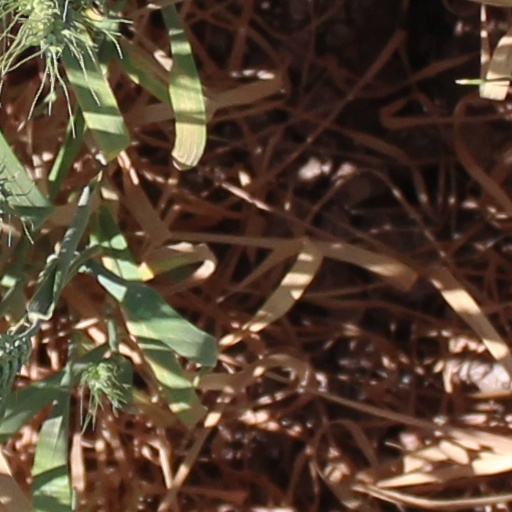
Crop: wheat